Da Lat–Thap Cham railway

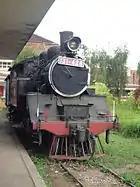
A steam locomotive at Da Lat station

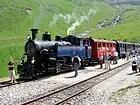
Furka Dampfbahn number 1 which was VHX 31-201 in between

Soon after the first part of the railway line was opened, the French "Compagnie Des Chemins De Fer De L'Indochine" (CFI) set about importing cogwheel locomotives that could be used also on rack sections. CFI initially purchased five HG 4/4-type locomotives in 1924 from Swiss manufacturer SLM Winterthur. 1929 two locomotives followed from German manufacturer ME, built after the Swiss plans as a so-called "Reparationsleistung". In 1930 SLM delivered another two locomotive, bringing the effective to nine. These locomotives were delivered as numbers 301 through 309 and later were given the serial numbers CFI 40-301 through CFI 40-309. Four locomotives (301, 305, 307 and 309) were destroyed during World War II during the Japanese occupation of Indochina. 1947 it was possible to purchase four similar but slightly less powerful locomotives from the Swiss Furka-Oberalp company which had electrified its lines a few years ago. These were HG 3/4-type locomotives (given serial numbers CFI 31-201 through 31-204). The locomotives were transferred to a Vietnamese railway company, Vietnam Hoa Xa, after the dissolution of French Indochina; the serial numbers remained the same, but with VHX rather than CFI as a prefix. The locomotives functioned on steam, generating a pulling power of 600–820 cv.